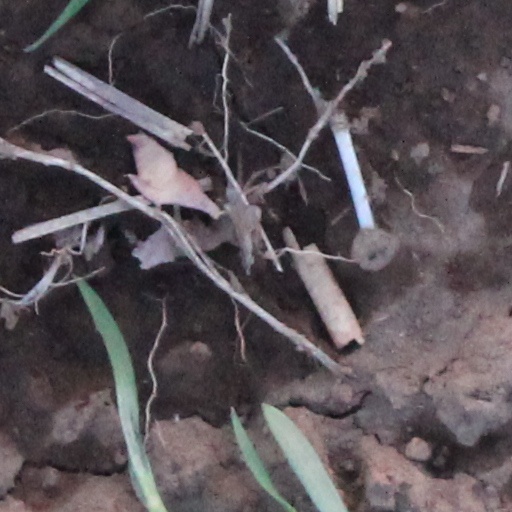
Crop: wheat